School of Clinical Medicine, University of Cambridge

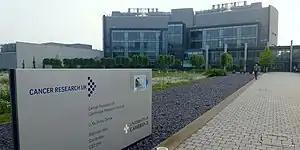
Li Ka Shing Centre of the Cancer Research UK Cambridge Institute

The Herchel Smith Laboratory for Medicinal Chemistry is a laboratory under the aegis of the Regius Professor of Physic in the School of Clinical Medicine.